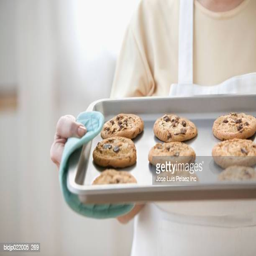
close - up of a senior woman holding cookies in a plate